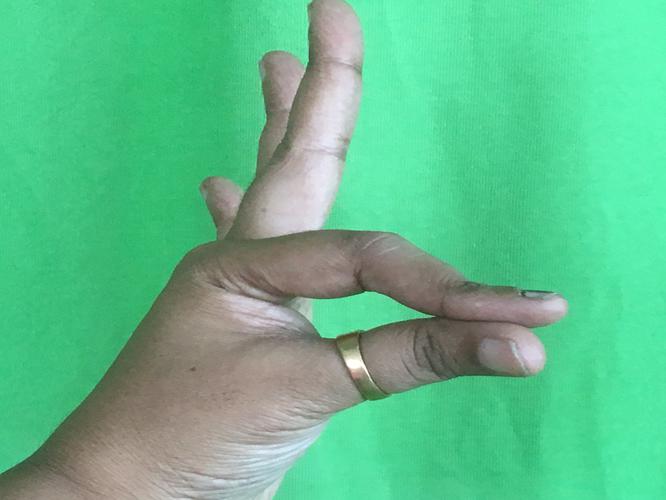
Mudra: Hamsasyam
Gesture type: single_hand